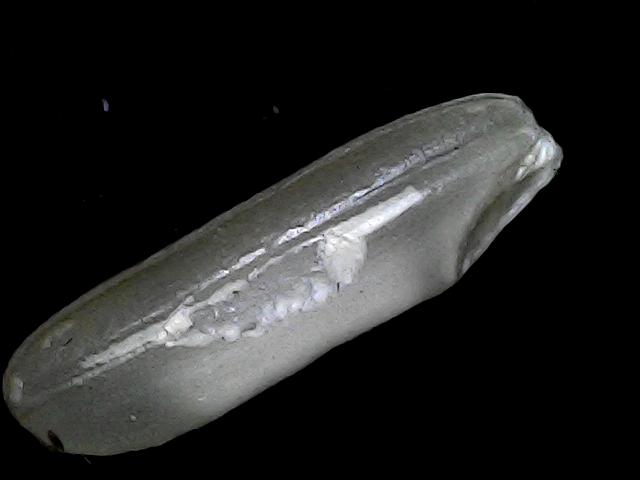
Rice variety: BD85